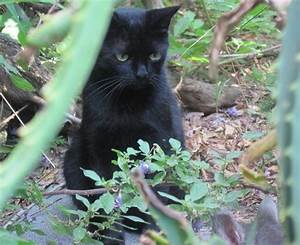
Label: gatto